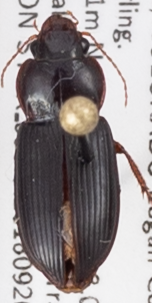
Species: Amara carinata
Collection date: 2018-09-20
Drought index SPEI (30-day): -0.9
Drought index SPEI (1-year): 0.86
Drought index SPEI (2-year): -0.128